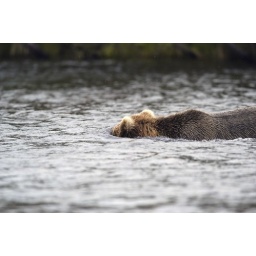
Brown bear with head below river